Regular Show: The Movie

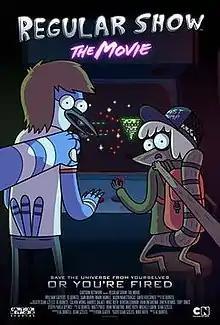
Release poster

Regular Show: The Movie is a 2015 American animated science fiction comedy film set within the series "Regular Show". Produced by Cartoon Network Studios, the film was directed by series creator J. G. Quintel, and features the voices of William Salyers, Quintel, Sam Marin, and Mark Hamill reprising their respective roles from the series, with Jason Mantzoukas and David Koechner joining the cast. The film follows Mordecai and Rigby, along with their groundskeeping co-workers Muscle Man, Hi-Five Ghost and Skips, boss Benson and park manager Pops, as they embark on a mission to save the universe, and their friendship, from a vengeful volleyball coach.